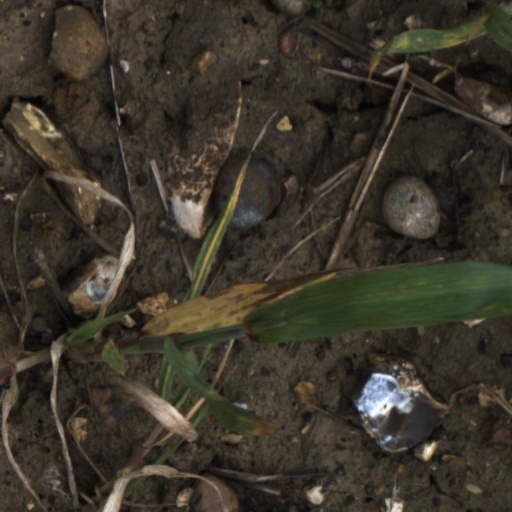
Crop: wheat